Passionate Journey

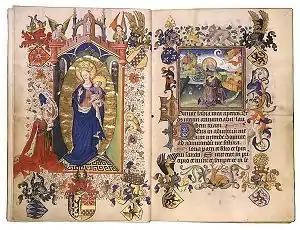
The original title alludes to the mediaeval devotional book of hours.

Masereel uses an emotional, Expressionistic style to create a narrative replete with allegory, satire, and social criticism—a visual style he continued with throughout his career. He expresses a broad variety of emotions through understated, unexaggerated gestures. Most characters are given simple, passive expressions, which provides emphatic contrast with characters expressing more explicit emotion—love, despair, ecstasy. He considered "Passionate Journey" partly autobiographical, which he emphasized with a pair of self-portraits that open the book—in the first, Masereel sits at his desk with his woodcutting tools, and in the second appears the protagonist, dressed in identical fashion with the first. Literature scholar Martin S. Cohen wrote that it expressed themes that were to become universal in the wordless novel genre.